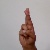
The image shows a hand gesture representing the letter 'R' in Indian Sign Language.